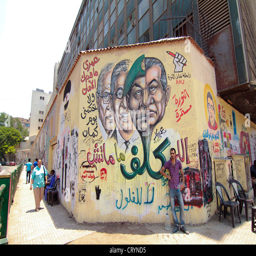
graffiti on the walls around tourist attraction